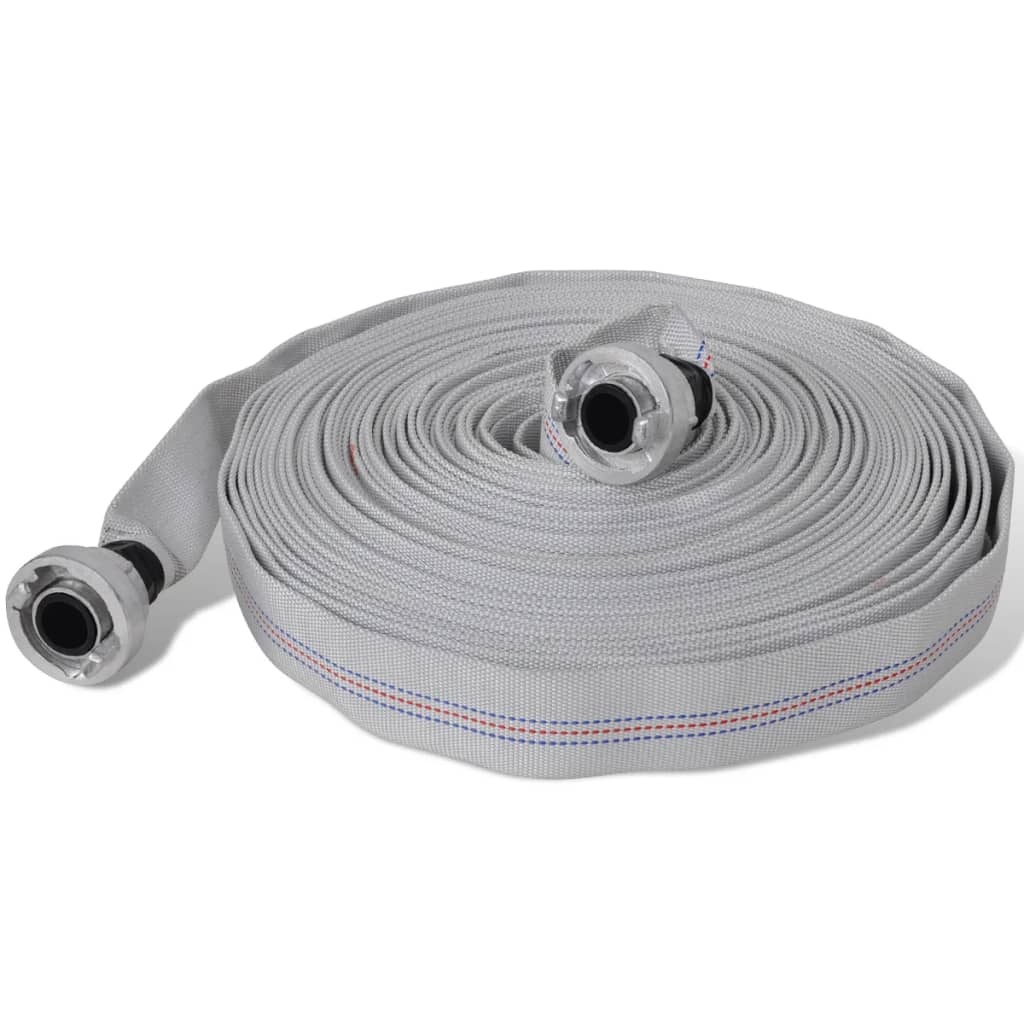
Brandslang met D-Storz koppeling 1 inch 20 m
Deze praktische brandslang is speciaal ontworpen om op waterpompinstallaties gebruikt te worden en om water te transporteren. De slang is gemaakt van weerbestendig materiaal waardoor hij lang mee zal gaan. Hij beschikt ook over een gladde PVC-buitenkant - die het in elkaar vallen en blokkeren van de slang voorkomt en onbeperkte stroming van water mogelijk maakt. De 1 inch Storz koppelingen zijn gemaakt van massief aluminiumlegering en zijn bestand tegen een bedrijfsdruk van 8 bar. Dankzij de Storz koppelingen aan de uiteinden kan de brandslang worden aangesloten op een andere slang of op een mondstuk om de waterdruk te verhogen. Bovendien is de platte slang licht in gewicht en kan hij worden opgerold voor eenvoudige opslag en transport. Opmerking: deze brandslang is niet ontworpen voor professionele brandweerlieden of voor gebruik in een vast brandbestrijdingssysteem. Lengte: 20 m Diameter: 1 inch Materiaal koppeling: aluminiumlegering Bekleed met PVC Koppelingstype: Storz (D-storz) Werkdruk: 8 bar Maximale druk: 25 bar Niet goedgekeurd voor professionele brandweerlieden De Storz koppeling is de standaardkoppeling van brandslangen in: Denemarken, Duitsland, Oostenrijk, Zwitserland, Zweden, Nederland, Griekenland en Australië Materiaal: Polyester: 100%
Brand: vidaXL
Category: Home & Garden > Flood, Fire & Gas Safety